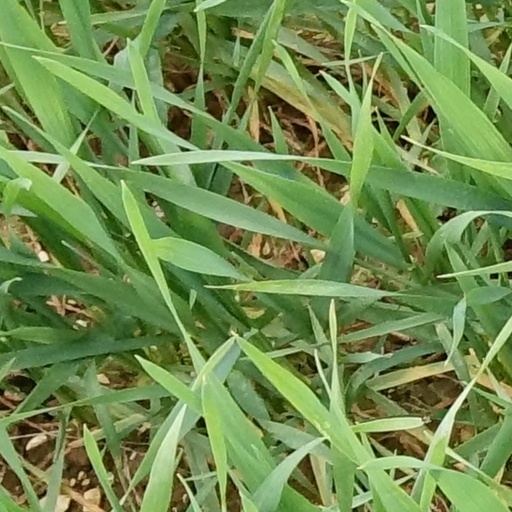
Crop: wheat